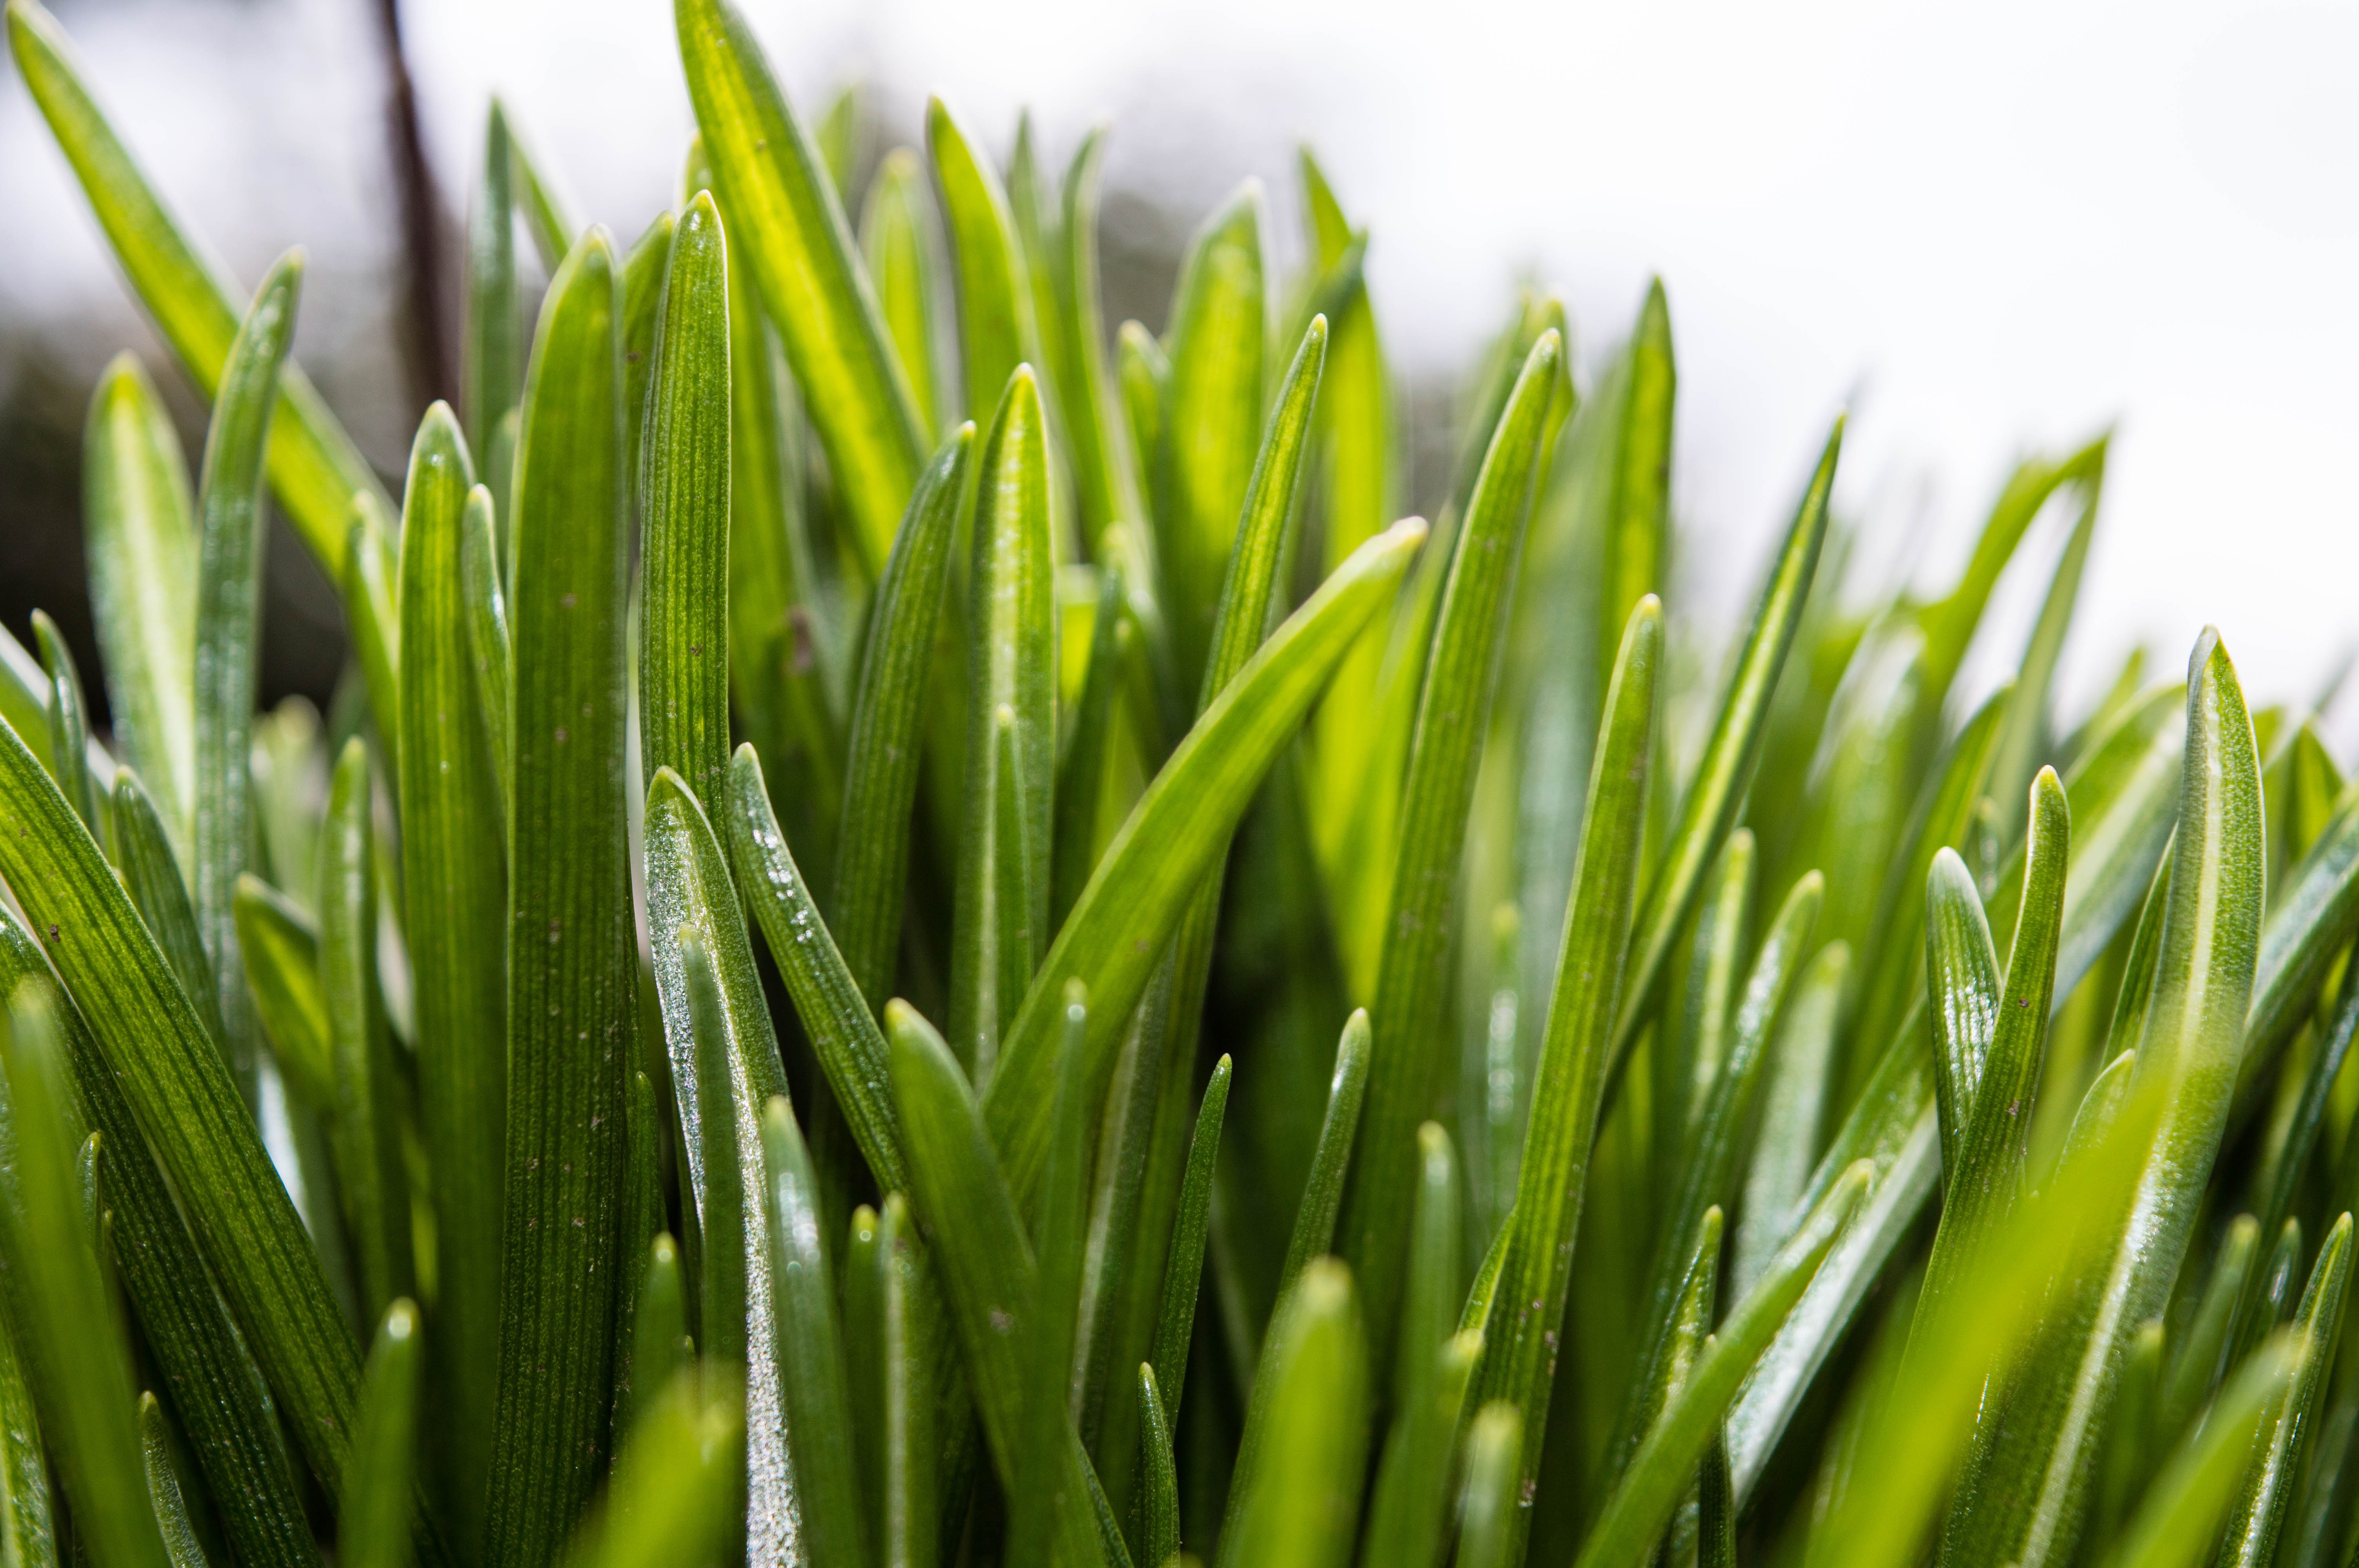
nature, grass, branch, dew, plant, lawn, meadow, leaf, flower, spring, green, produce, close up, moisture, macro photography, flowering plant, grass family, plant stem, land plant